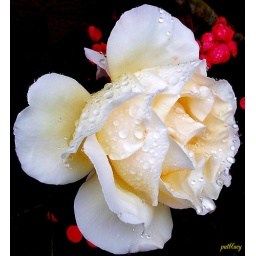
A pale pink rose in my garden in the rain.